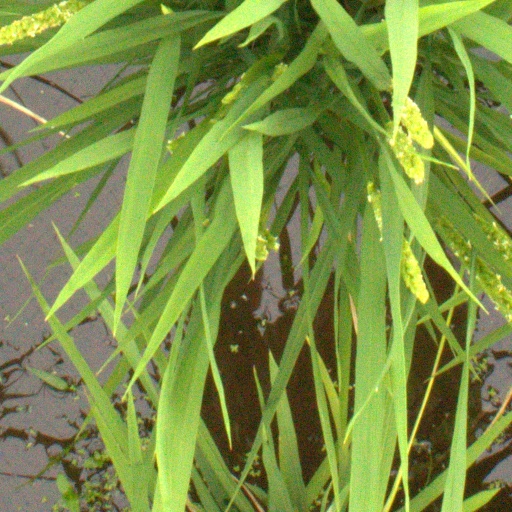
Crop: rice